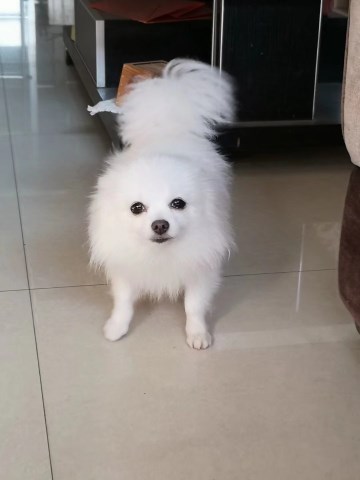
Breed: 1936-n000005-Pomeranian